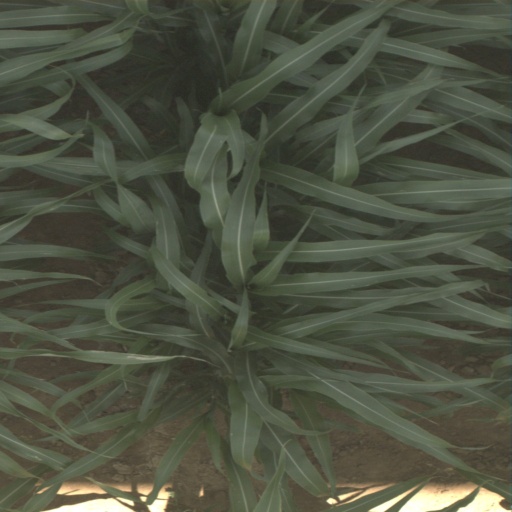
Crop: sorghum